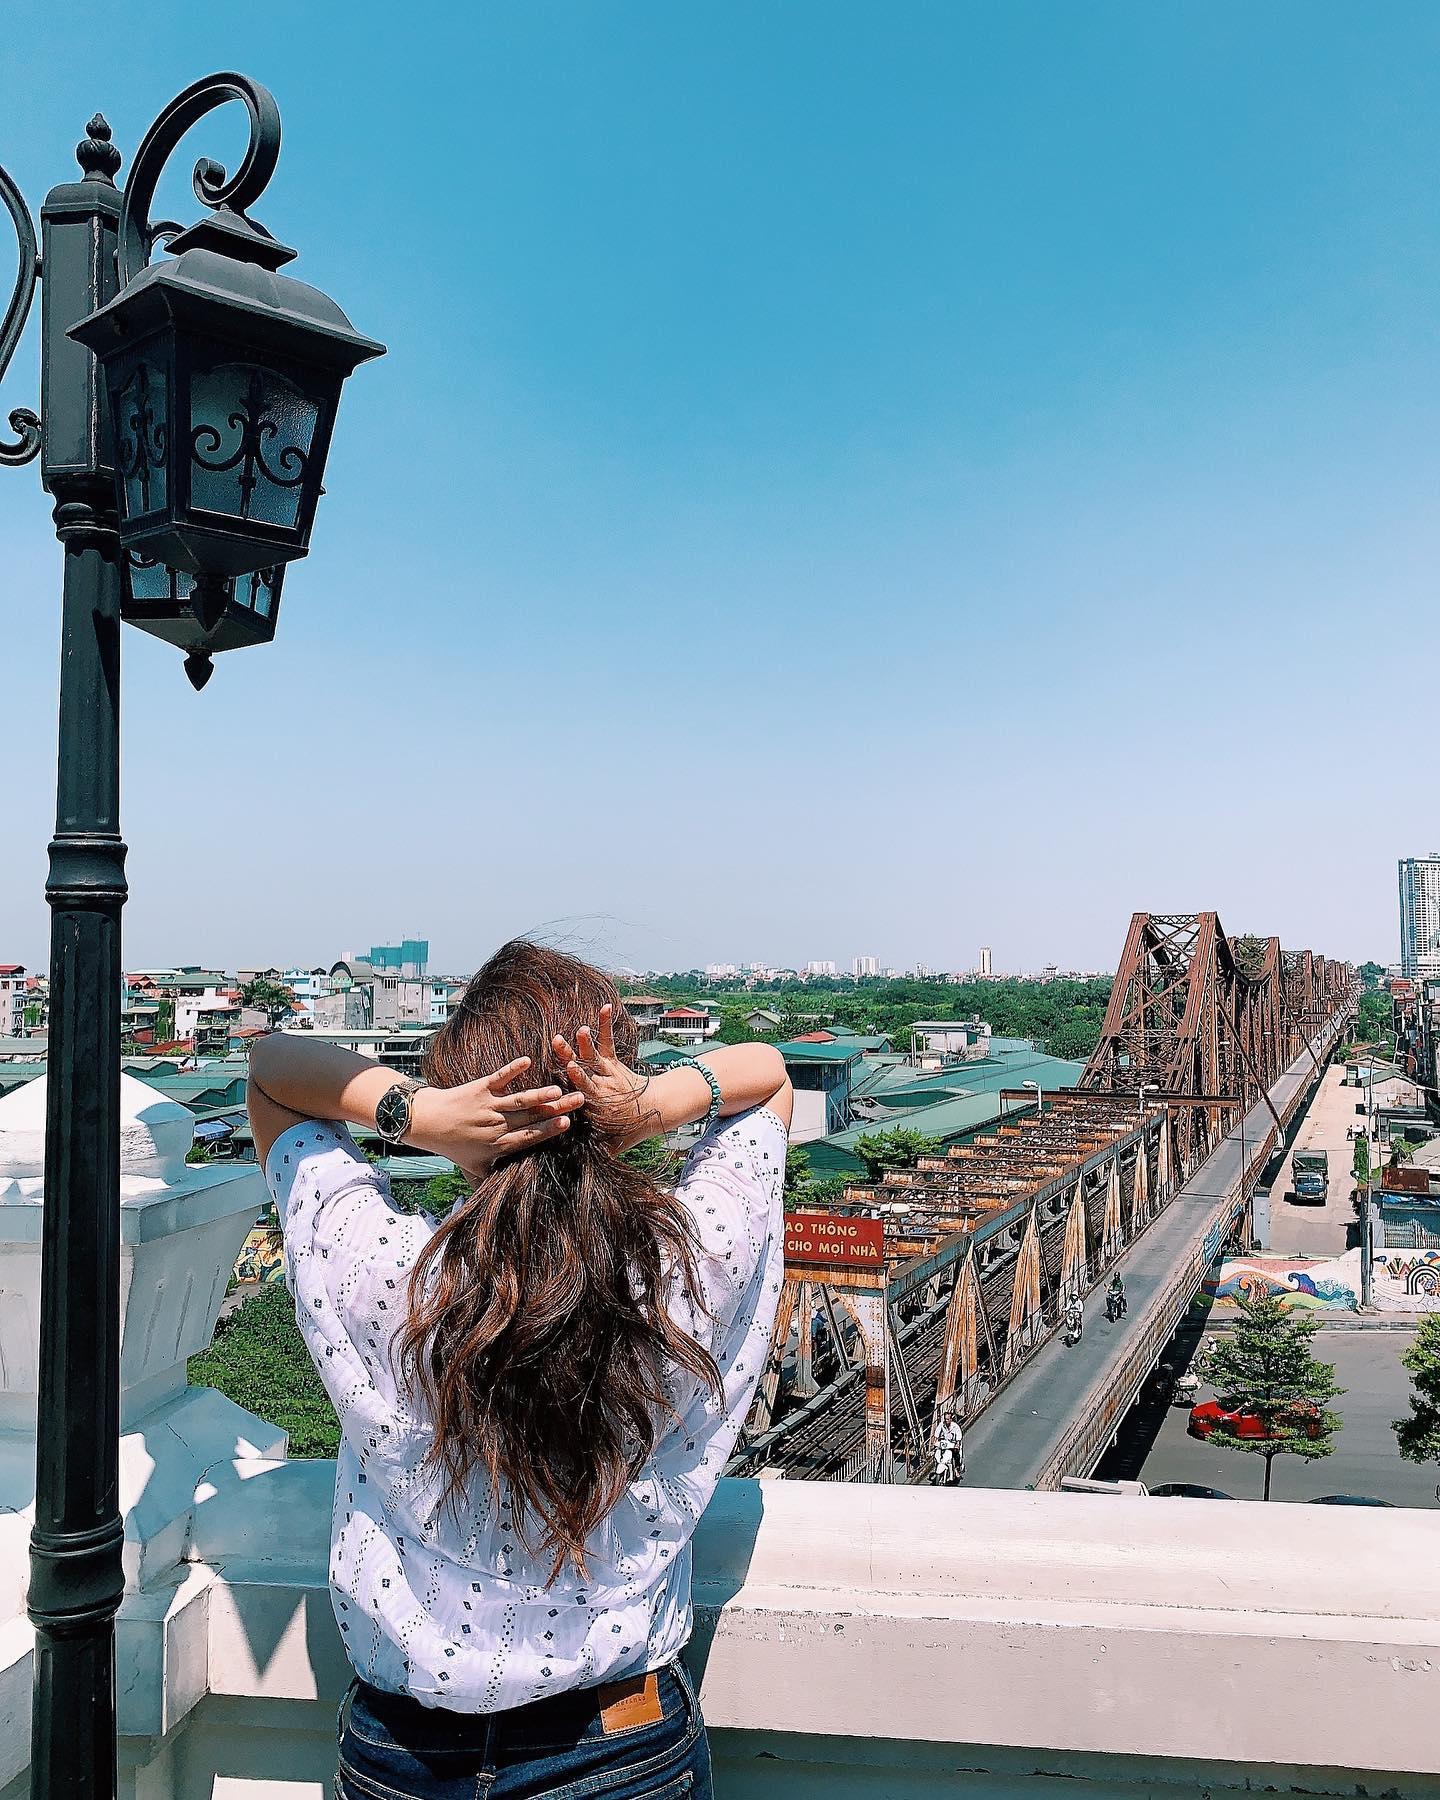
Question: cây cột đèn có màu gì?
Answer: màu đen